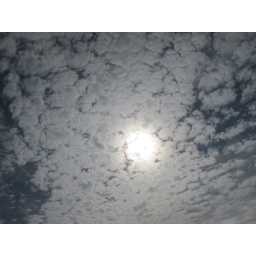
I poked the camera out from my car window in the hotel parking lot.